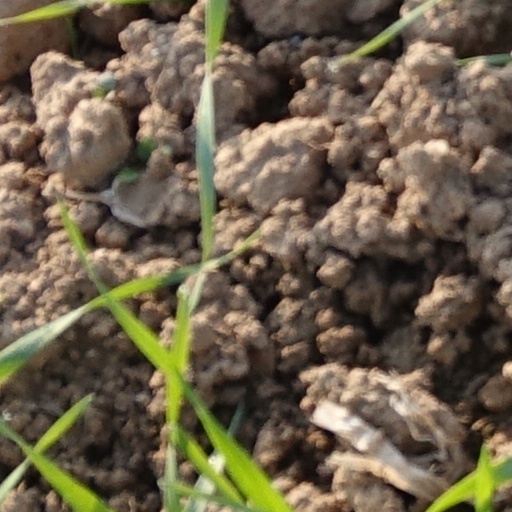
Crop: wheat